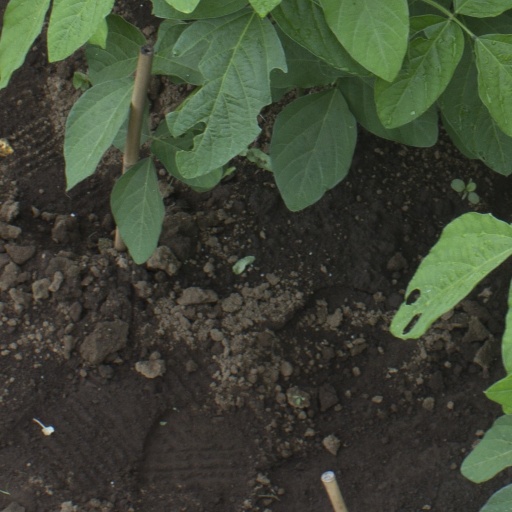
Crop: soybean